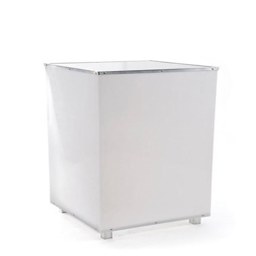
e - illuminated cocktail table